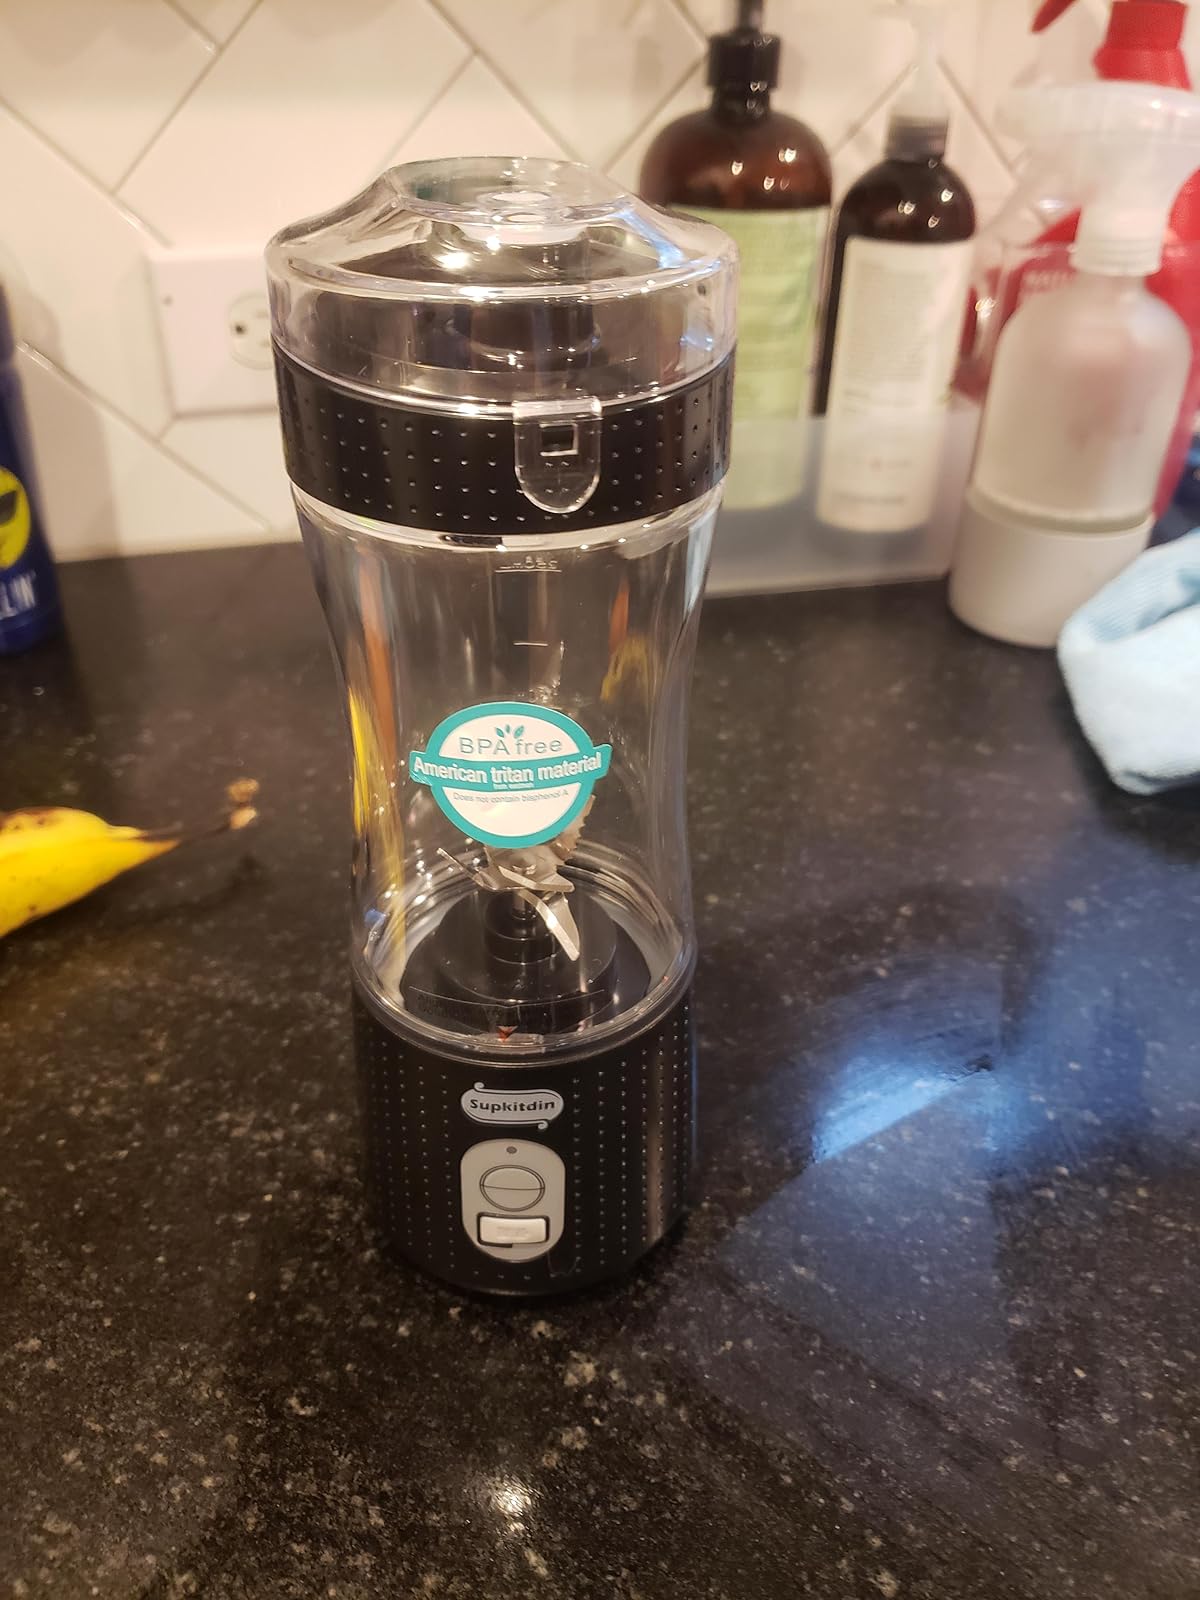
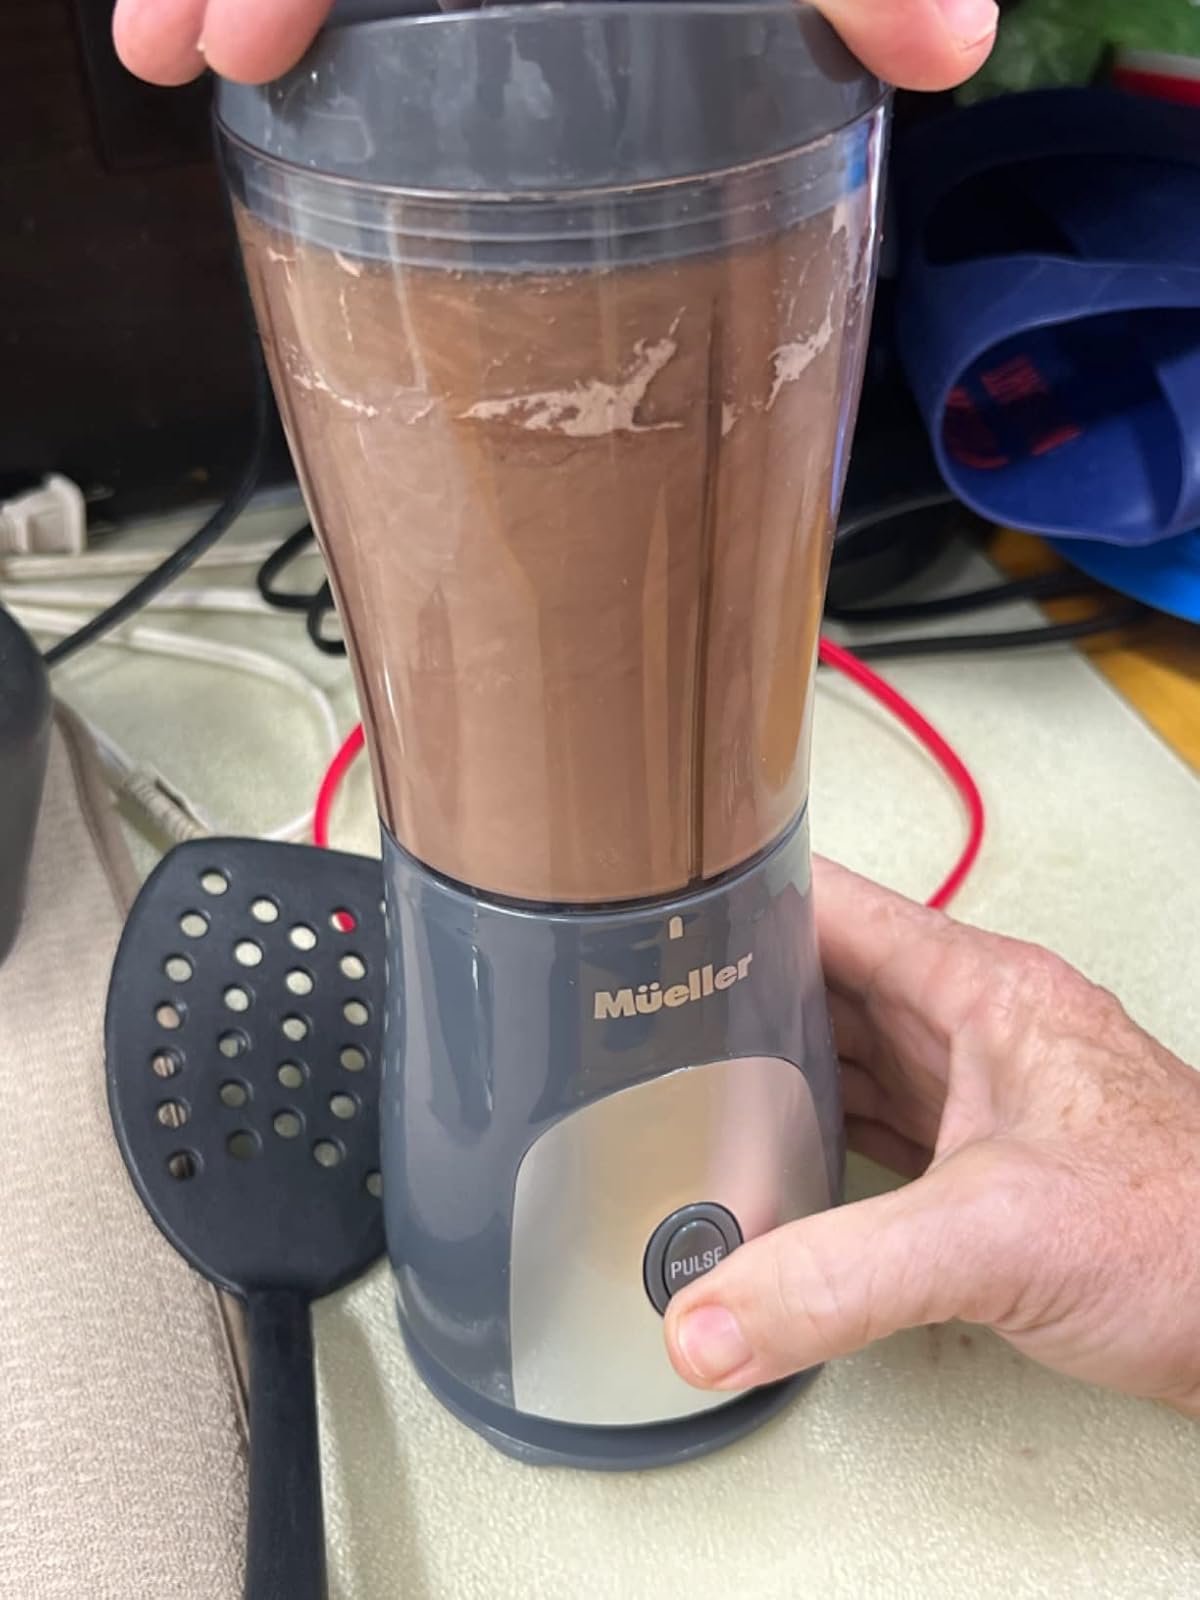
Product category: items_blender
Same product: no